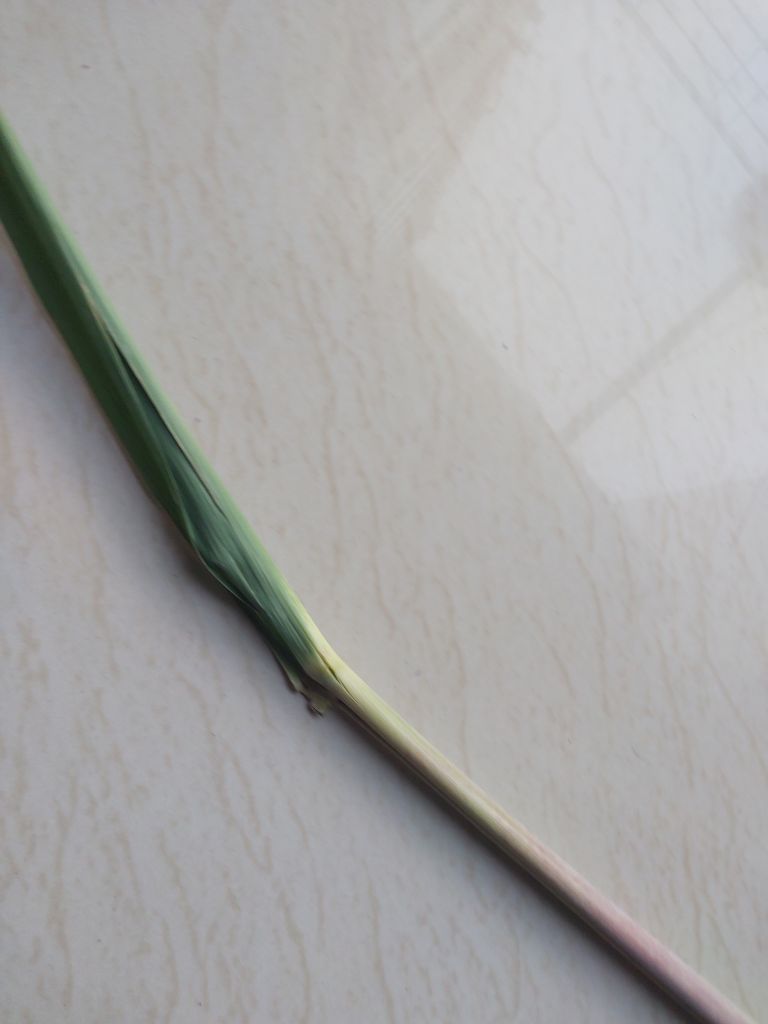
Label: Smut